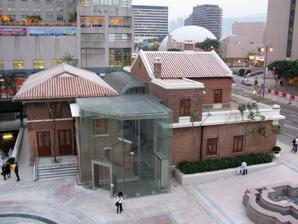
Building: Old Kowloon Fire Station
Country: China
Year built: 1920
Former fire station in Tsim Sha Tsui, Hong Kong Old Kowloon Fire Station 前九龍消防局 Old Kowloon Fire Station in 2009. Alternative names Terminus Fire Station General information Type Fire station Classification Grade II historic building Location Tsim Sha Tsui , Kowloon Address 33 Salisbury Road Country Hong Kong Current tenants Shanghai Tang Completed 1920 ; 105 years ago ( 1920 ) Closed 1971 ; 54 years ago ( 1971 ) Owner Hong Kong Government Old Kowloon Fire Station Traditional Chinese 前九龍消防局 Transcriptions Yue: Cantonese Yale Romanization Chìhn gáu lùhng sīu fòhng guhk Jyutping Cin4 gau2 lung4 siu1 fong4 guk6 Accommodation block. The Old Kowloon Fire Station is a former fire station in Tsim Sha Tsui , Kowloon , Hong Kong . Together with the Former Marine Police Headquarters , it is now part of a commercial complex called 1881 Heritage . The station is located at 33 Salisbury Road , at the corner with Kowloon Park Drive. The Old Kowloon Fire Station consists of a Main Block and an Accommodation Barrack. The main block was built in 1920, while the two-storey accommodation barrack was completed in 1922. It served as a fire station until 1971, when it was replaced by the Tsim Sha Tsui Fire Station on Canton Road . The fire station was also known as the Terminus Fire Station because of its proximity to the Kowloon station (demolished in 1974), the then south terminus of the British Section of the Kowloon–Canton Railway . The main block of the fire station has been listed as a Grade II historic building since 2009. See also List of fire stations in Hong Kong References